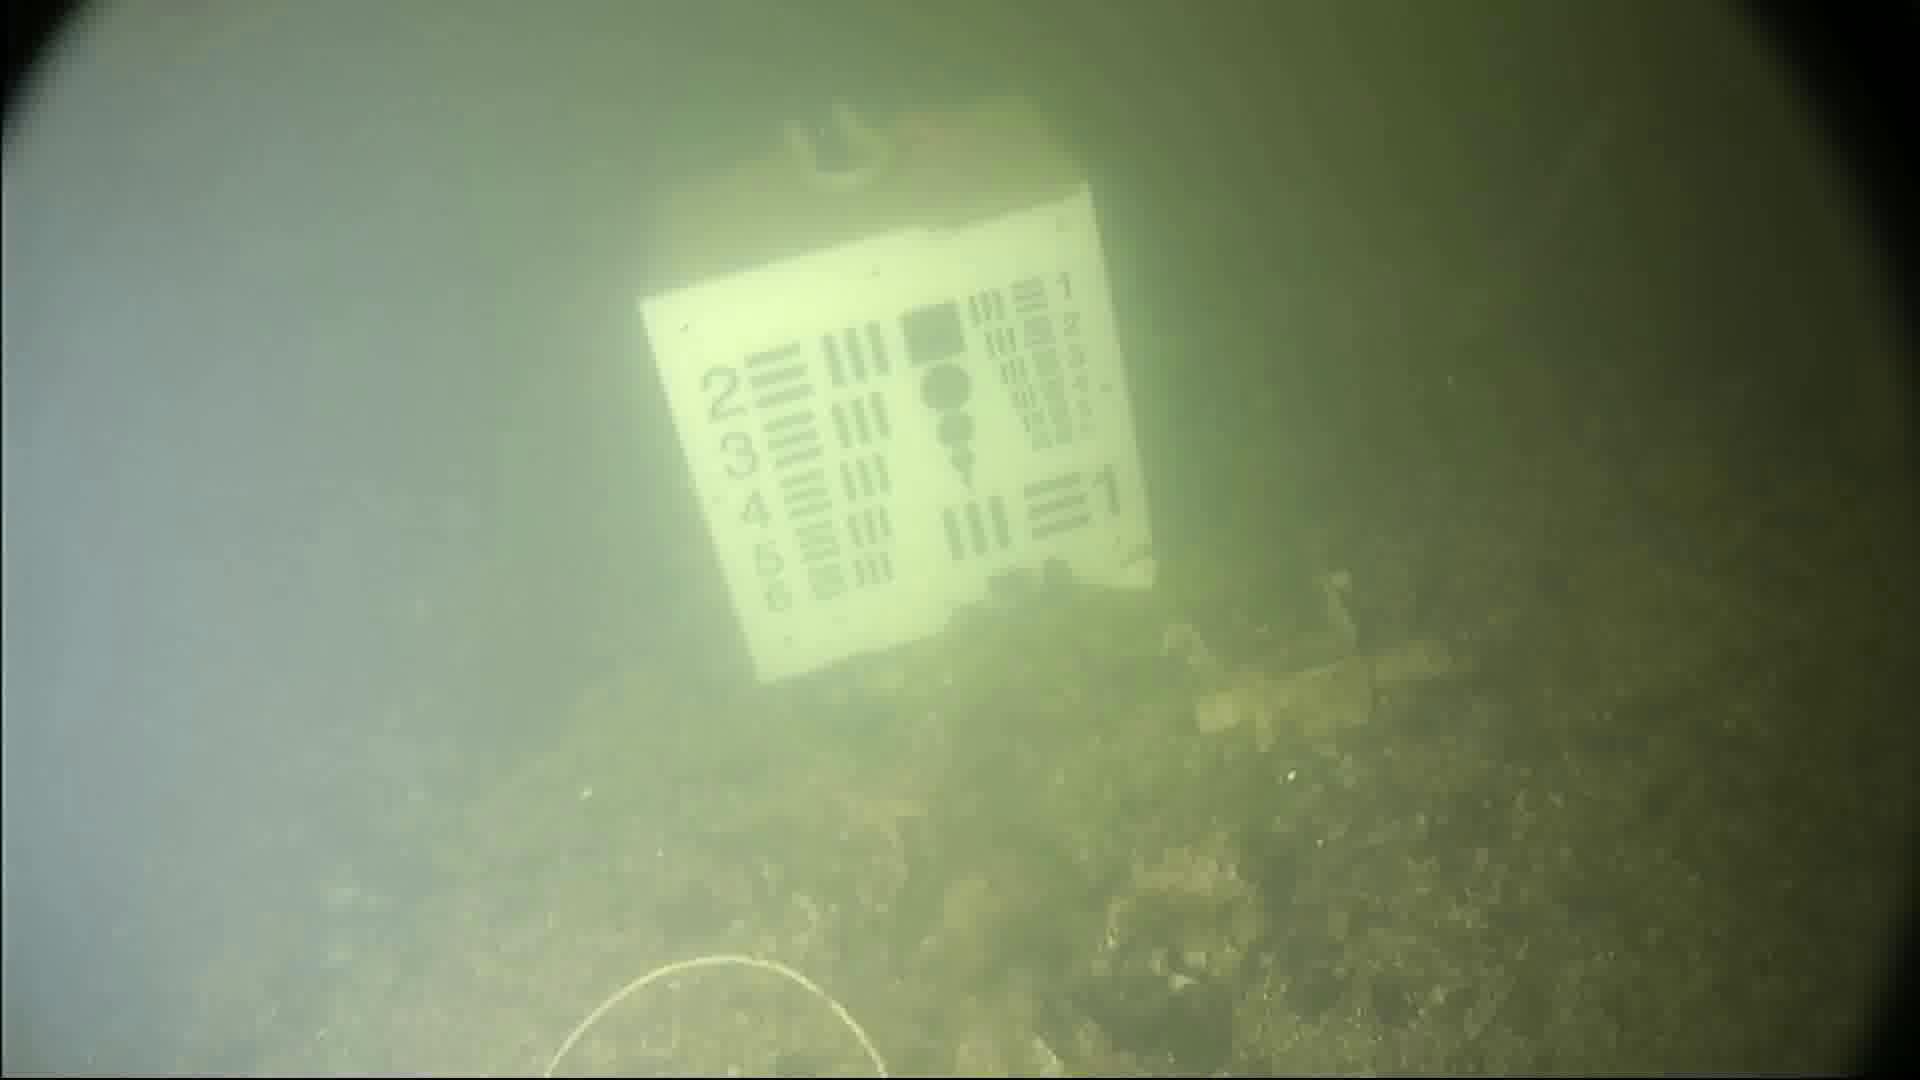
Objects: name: starfish